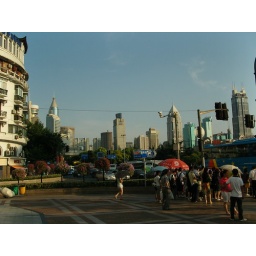
The sky was extremly blue in the last days. Very untypical for Shanghai.